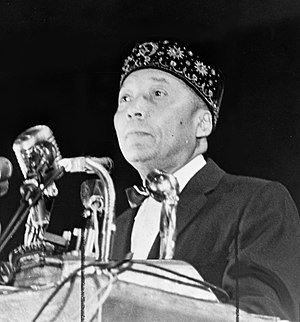
Elijah Muhammad
Elijah Muhammad var leder af den religiøse forening Nation of Islam fra 1934 til sin død. I Nation of Islam arbejdede han sammen med blandt andet Malcolm X og senere Muhammad Ali.